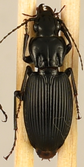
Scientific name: Pterostichus lachrymosus
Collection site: Mountain Lake Biological Station NEON (MLBS), plot MLBS_009